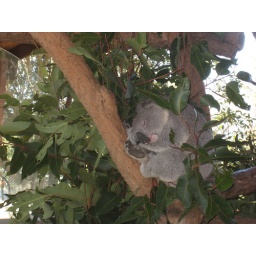
We spotted yet another sleeping koala at the Taronga Zoo near Sydney